Theodor Hosemann

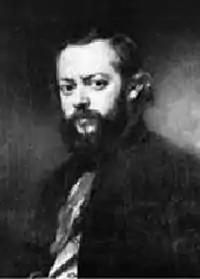
Self-portrait (1855)

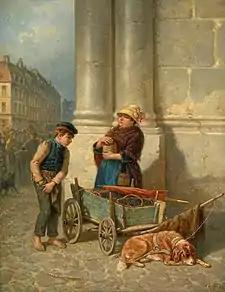
The Plum Seller (1856)

Friedrich Wilhelm Heinrich Theodor Hosemann (24 September 1807, in Brandenburg an der Havel – 15 October 1875, in Berlin) was a German genre painter, draftsman, illustrator and caricaturist.